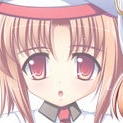
Portrait style: Anime Portrait